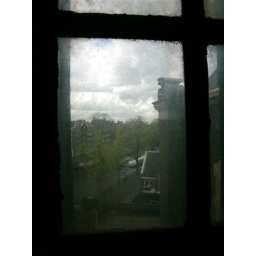
View through a (dirty) window in the tower of the Westerkerk, Amsterdam